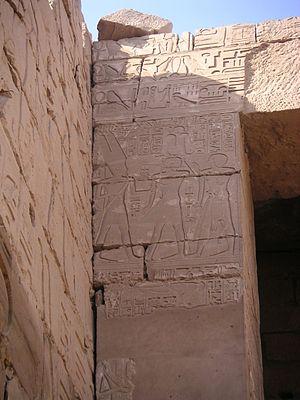
Sheshonq Iᵉʳ est un pharaon égyptien, issu de la tribu libyque zénète des Mâchaouach ; il est le fondateur de la XXIIᵉ dynastie. Il est appelé Sesonchôsis par Manéthon, qui lui compte vingt et un ans de règne. La grande majorité des égyptologues situent celui-ci entre -945 et -924, bien que cette durée ait récemment été revue à la baisse de quelques années, de -943 à -922, par quelques spécialistes dont Erik Hornung et Rolf Krauss, car Sheshonq Iᵉʳ aurait vécu pendant deux à trois ans après sa campagne réussie en Canaan, traditionnellement datée comme s'étant achevée en -925. Il serait le Sesaq ou Shishak de la Bible hébraïque, et ses exploits sont gravés sur le portail Bubastite, à Karnak.
Ioupout est grand prêtre d'Amon à Thèbes de -944 à -924. Il est le fils du pharaon Sheshonq Iᵉʳ. Il est commandant en chef des armées et gouverneur de Haute-Égypte. Il succède à Psousennès III, dernier grand prêtre de la XXIᵉ dynastie.